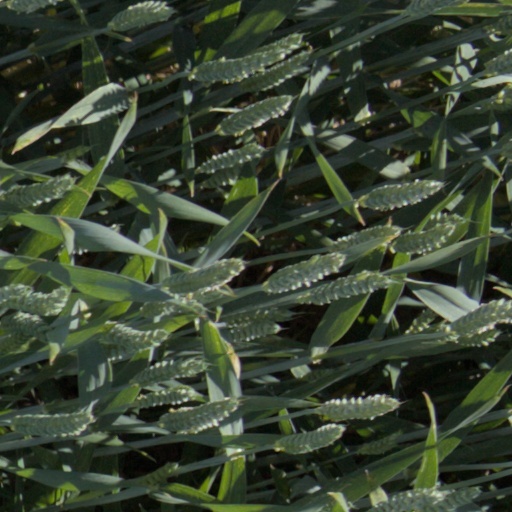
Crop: wheat